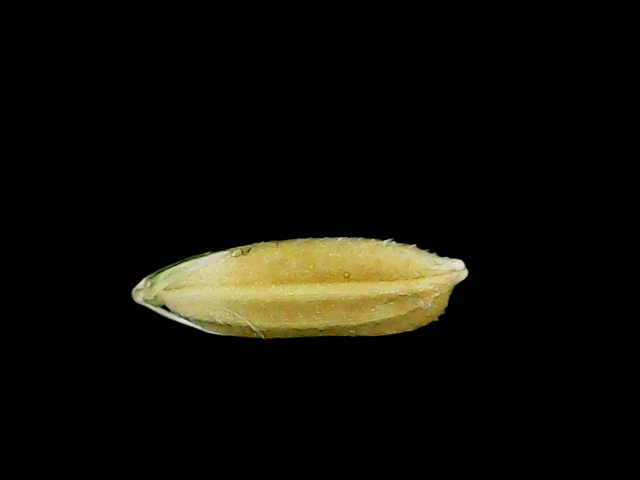
Rice variety: Bd95